List of birds of the Philippines

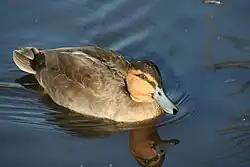
Philippine duck, "Anas luzonica"

Anatidae includes the ducks and most duck-like waterfowl, such as geese and swans. These birds are adapted to an aquatic existence with webbed feet, flattened bills, and feathers that are excellent at shedding water due to an oily coating.